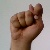
The image shows a hand gesture representing the letter 'T' in Indian Sign Language.